Carfree city

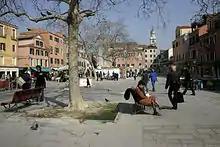
A square in Venice, an example of a carfree city

A carfree city is an urban area absent of motor vehicles. Carfree cities rely on public transport, walking, and cycling for travel, as opposed to motor vehicles. Districts where motor vehicles are prohibited are referred to as carfree zones. Carfree city models have gained traction in the second half of the 20th century due to issues with congestion and infrastructure, and proposed environmental and quality of life benefits. Many cities in Asia, Europe, and Africa have carfree areas due to the cities being created before the invention of motor vehicles, while many developing cities in Asia are using the carfree model to modernize their infrastructure.